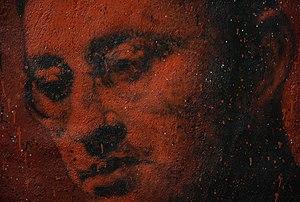
Portrait peint de Guy Debord, à la Demeure du Chaos.